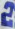
Number: 2